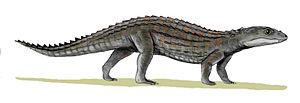
Les Notosuchia ou notosuchiens en français, forment un sous-ordre éteint de crocodylomorphes mésoeucrocodyliens qui vivait principalement au Gondwana pendant le Crétacé. Cependant l'inclusion du clade des Sebecosuchia parmi les notosuchiens, prolonge leur présence sur Terre jusqu'au Miocène moyen.